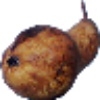
Label: pear_abate